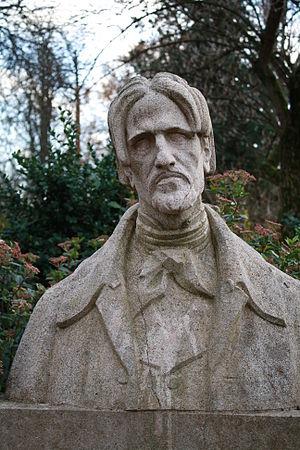
buste d'Aloysius Bertrand, poète français(1807-1841), auteur de Gaspard de la nuit (poèmes en prose). Né en Italie, il a vécu son enfance et sa jeunesse à Dijon (France)
Le 29 avril est le 119ᵉ jour de l’année du calendrier grégorien, le 120ᵉ en cas d’année bissextile. Il reste 246 jours avant la fin de l’année.
Cet article recense les œuvres d'art dans l'espace public de Dijon, en Côte-d'Or en Bourgogne-Franche-Comté, en France.